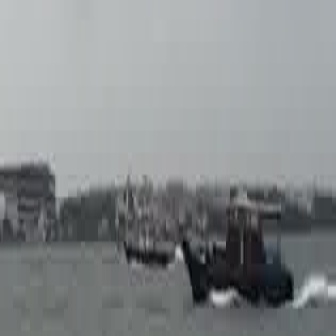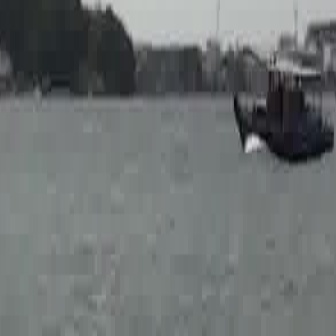
  Please identify the target specified by the bounding box [179,183,293,297] in the first image and locate it in the second image. Return the coordinates in [x_min,y_min,x_max,y_max] format.
Answer: [231,56,335,160]